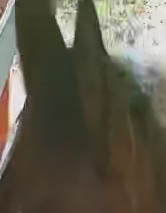
Face region: ears (position_of_ears)
Pain indicator: not_present